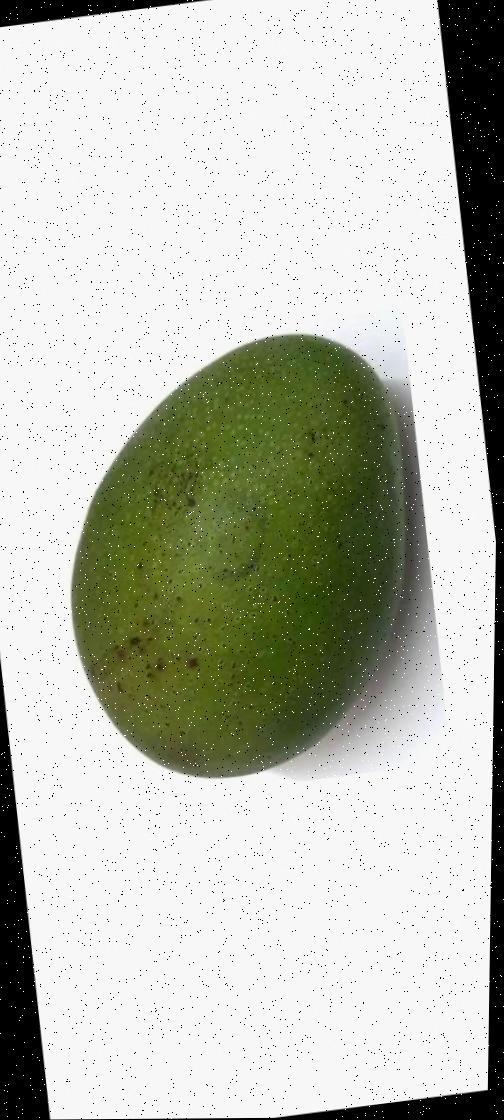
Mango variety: Ashshina Zhinuk